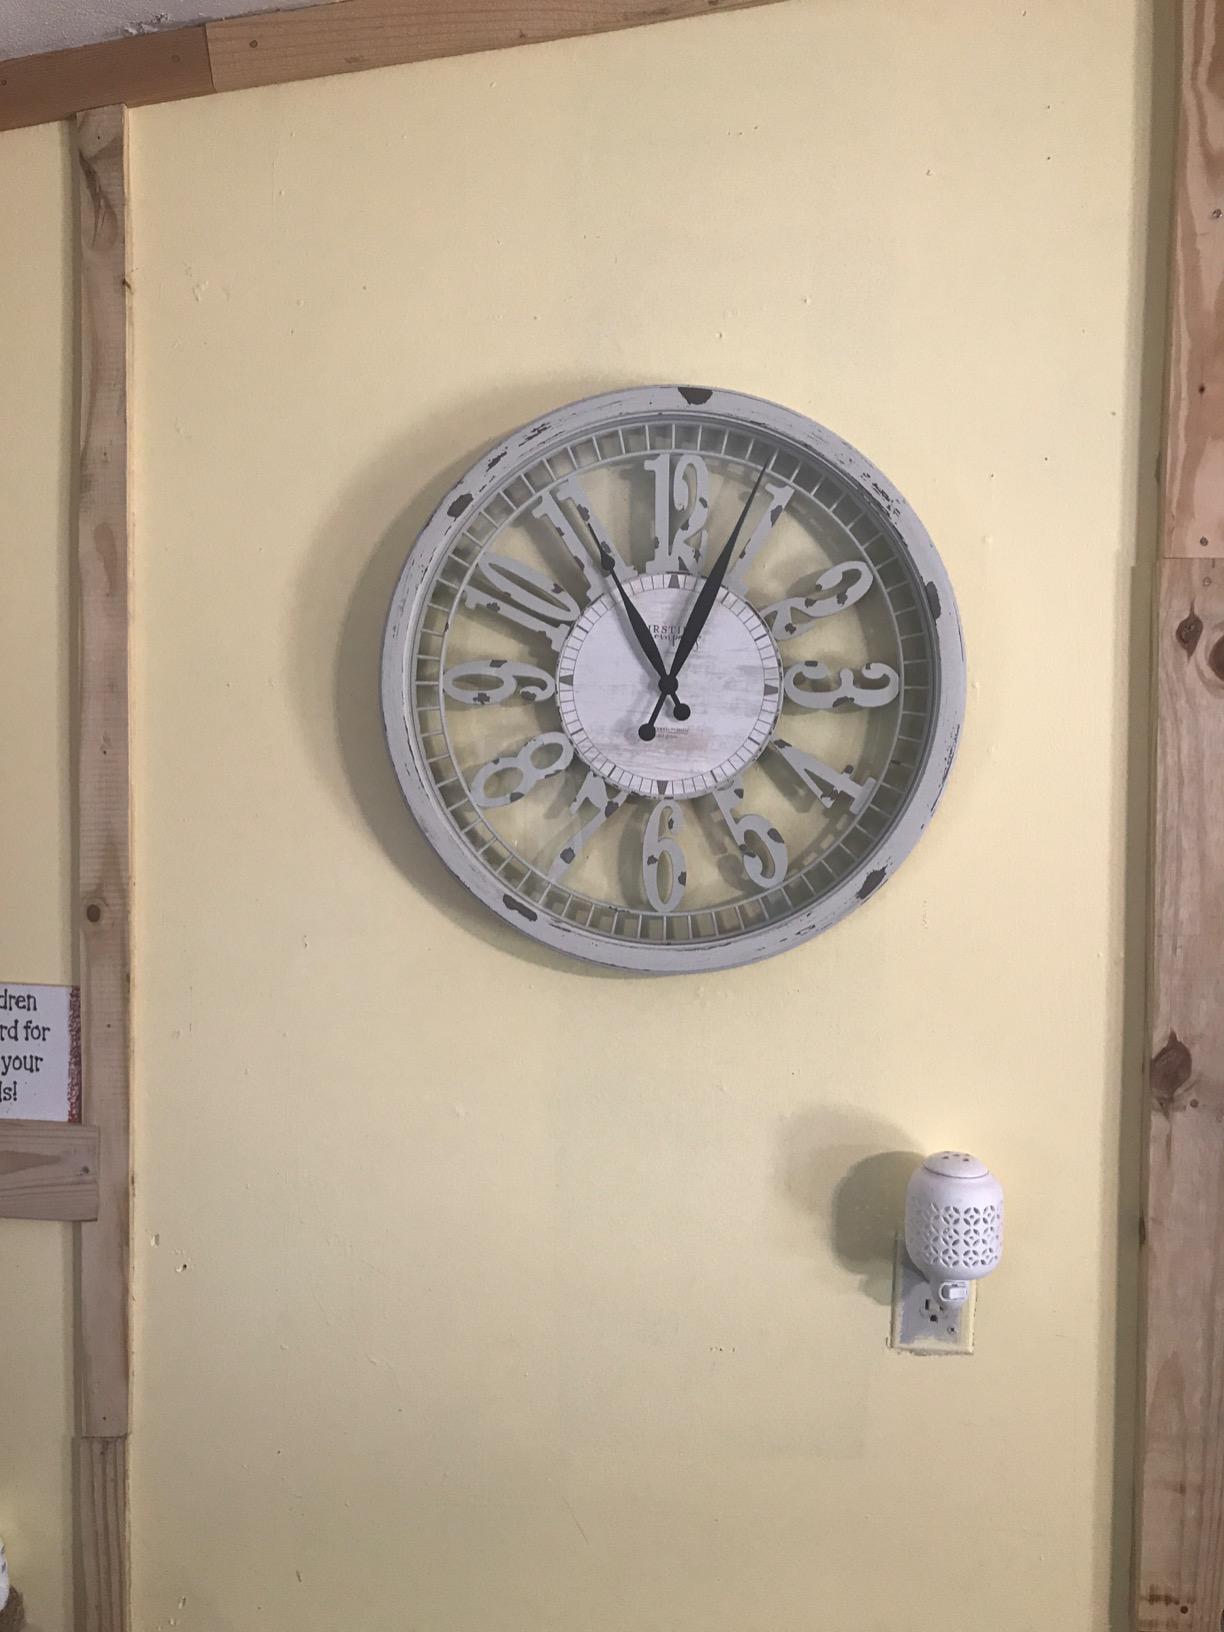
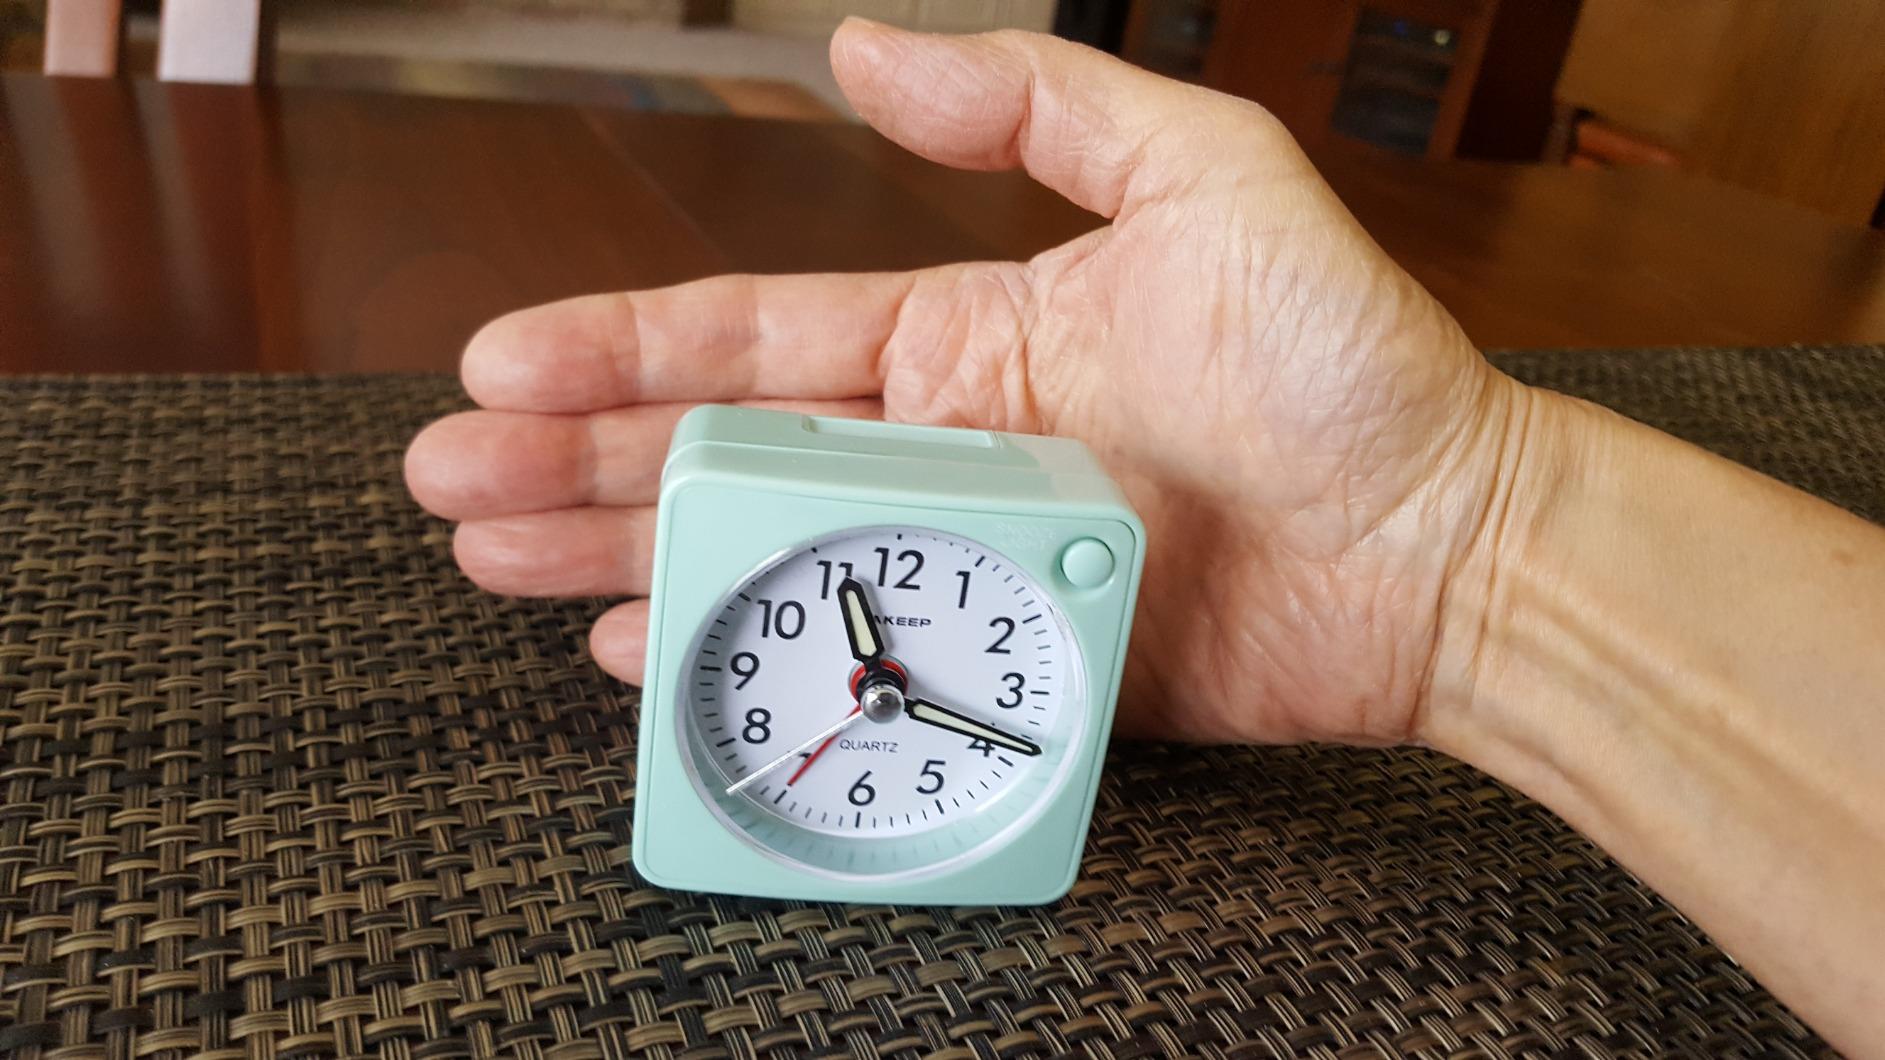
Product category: clock
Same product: no